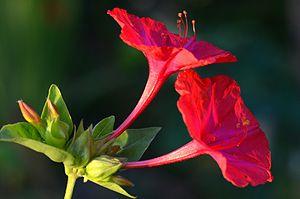
Mirabilis jalapa, Boutiers st Trojan, France
Au XIXᵉ siècle, les jardiniers exploitent la constance avec laquelle certaines fleurs s'ouvrent et se ferment avec des mouvements périodiques spontanés et à peu près à heure fixe, pour concevoir des horloges florales. Le choix de ces fleurs dont les corolles s'ouvrent de jour comme de nuit permettait ces arrangements. Les fleurs étaient disposées sur un massif gradué selon les heures où elles changeaient de conformation à l'image d'une horloge.
La Belle-de-nuit, aussi connue sous le nom de Merveille du Pérou, est une plante herbacée vivace, de la famille des Nyctaginacées, poussant aussi bien dans les jardins que dans les milieux incultes. Originaire d'Amérique subtropicale, elle fut introduite en Europe à la fin du XVIᵉ siècle. Elle tient son nom de sa principale caractéristique, ses fleurs s'ouvrent pleinement la nuit et se referment au petit matin. La plante très facile de culture fournit de juillet à novembre une profusion ininterrompue de graines noires et on la trouve souvent se replantant d'elle-même à l'état sauvage. Ses couleurs qui sont le rose, le rouge, le jaune, le blanc et le mauve peuvent être mélangées au sein d'une même fleur.